Samuel Lindsey House

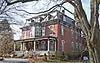
The Samuel Lindsey House in 2016

Samuel Lindsey House is a historic home located at McClellandville, New Castle County, Delaware. It was built in the 1870s, and is a -story, Second Empire style brick dwelling with a mansard roof. It has a five bay front facade and an original two story, brick wing extending from the rear elevation. Built as a single dwelling, it has been converted into apartments at one time, and also used as a school.